2006 Southern Leyte mudslide

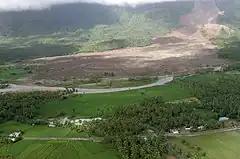
View of the Southern Leyte rockslide-debris avalanche toe

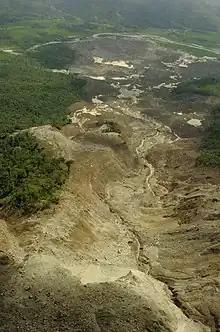
View of the Southern Leyte rockslide-debris avalanche body from the landslide crown. Distance to the toe is approximately 4 km.

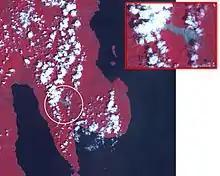
Advanced Spaceborne Thermal Emission and Reflection Radiometer (ASTER) on NASA's Terra satellite with this view of the landslide that buried a town.

On February 17, 2006, a massive rock slide-debris avalanche occurred in the Philippine province of Southern Leyte, causing widespread damage and loss of life. The deadly landslide (or debris flow) followed a 10-day period of heavy rain and a minor earthquake (magnitude 2.6 on the moment magnitude scale). The official death toll was 1,126.